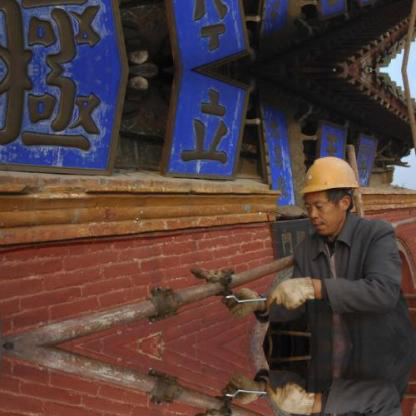
Objects in the image:
label: helmet